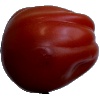
Label: tomato_heart